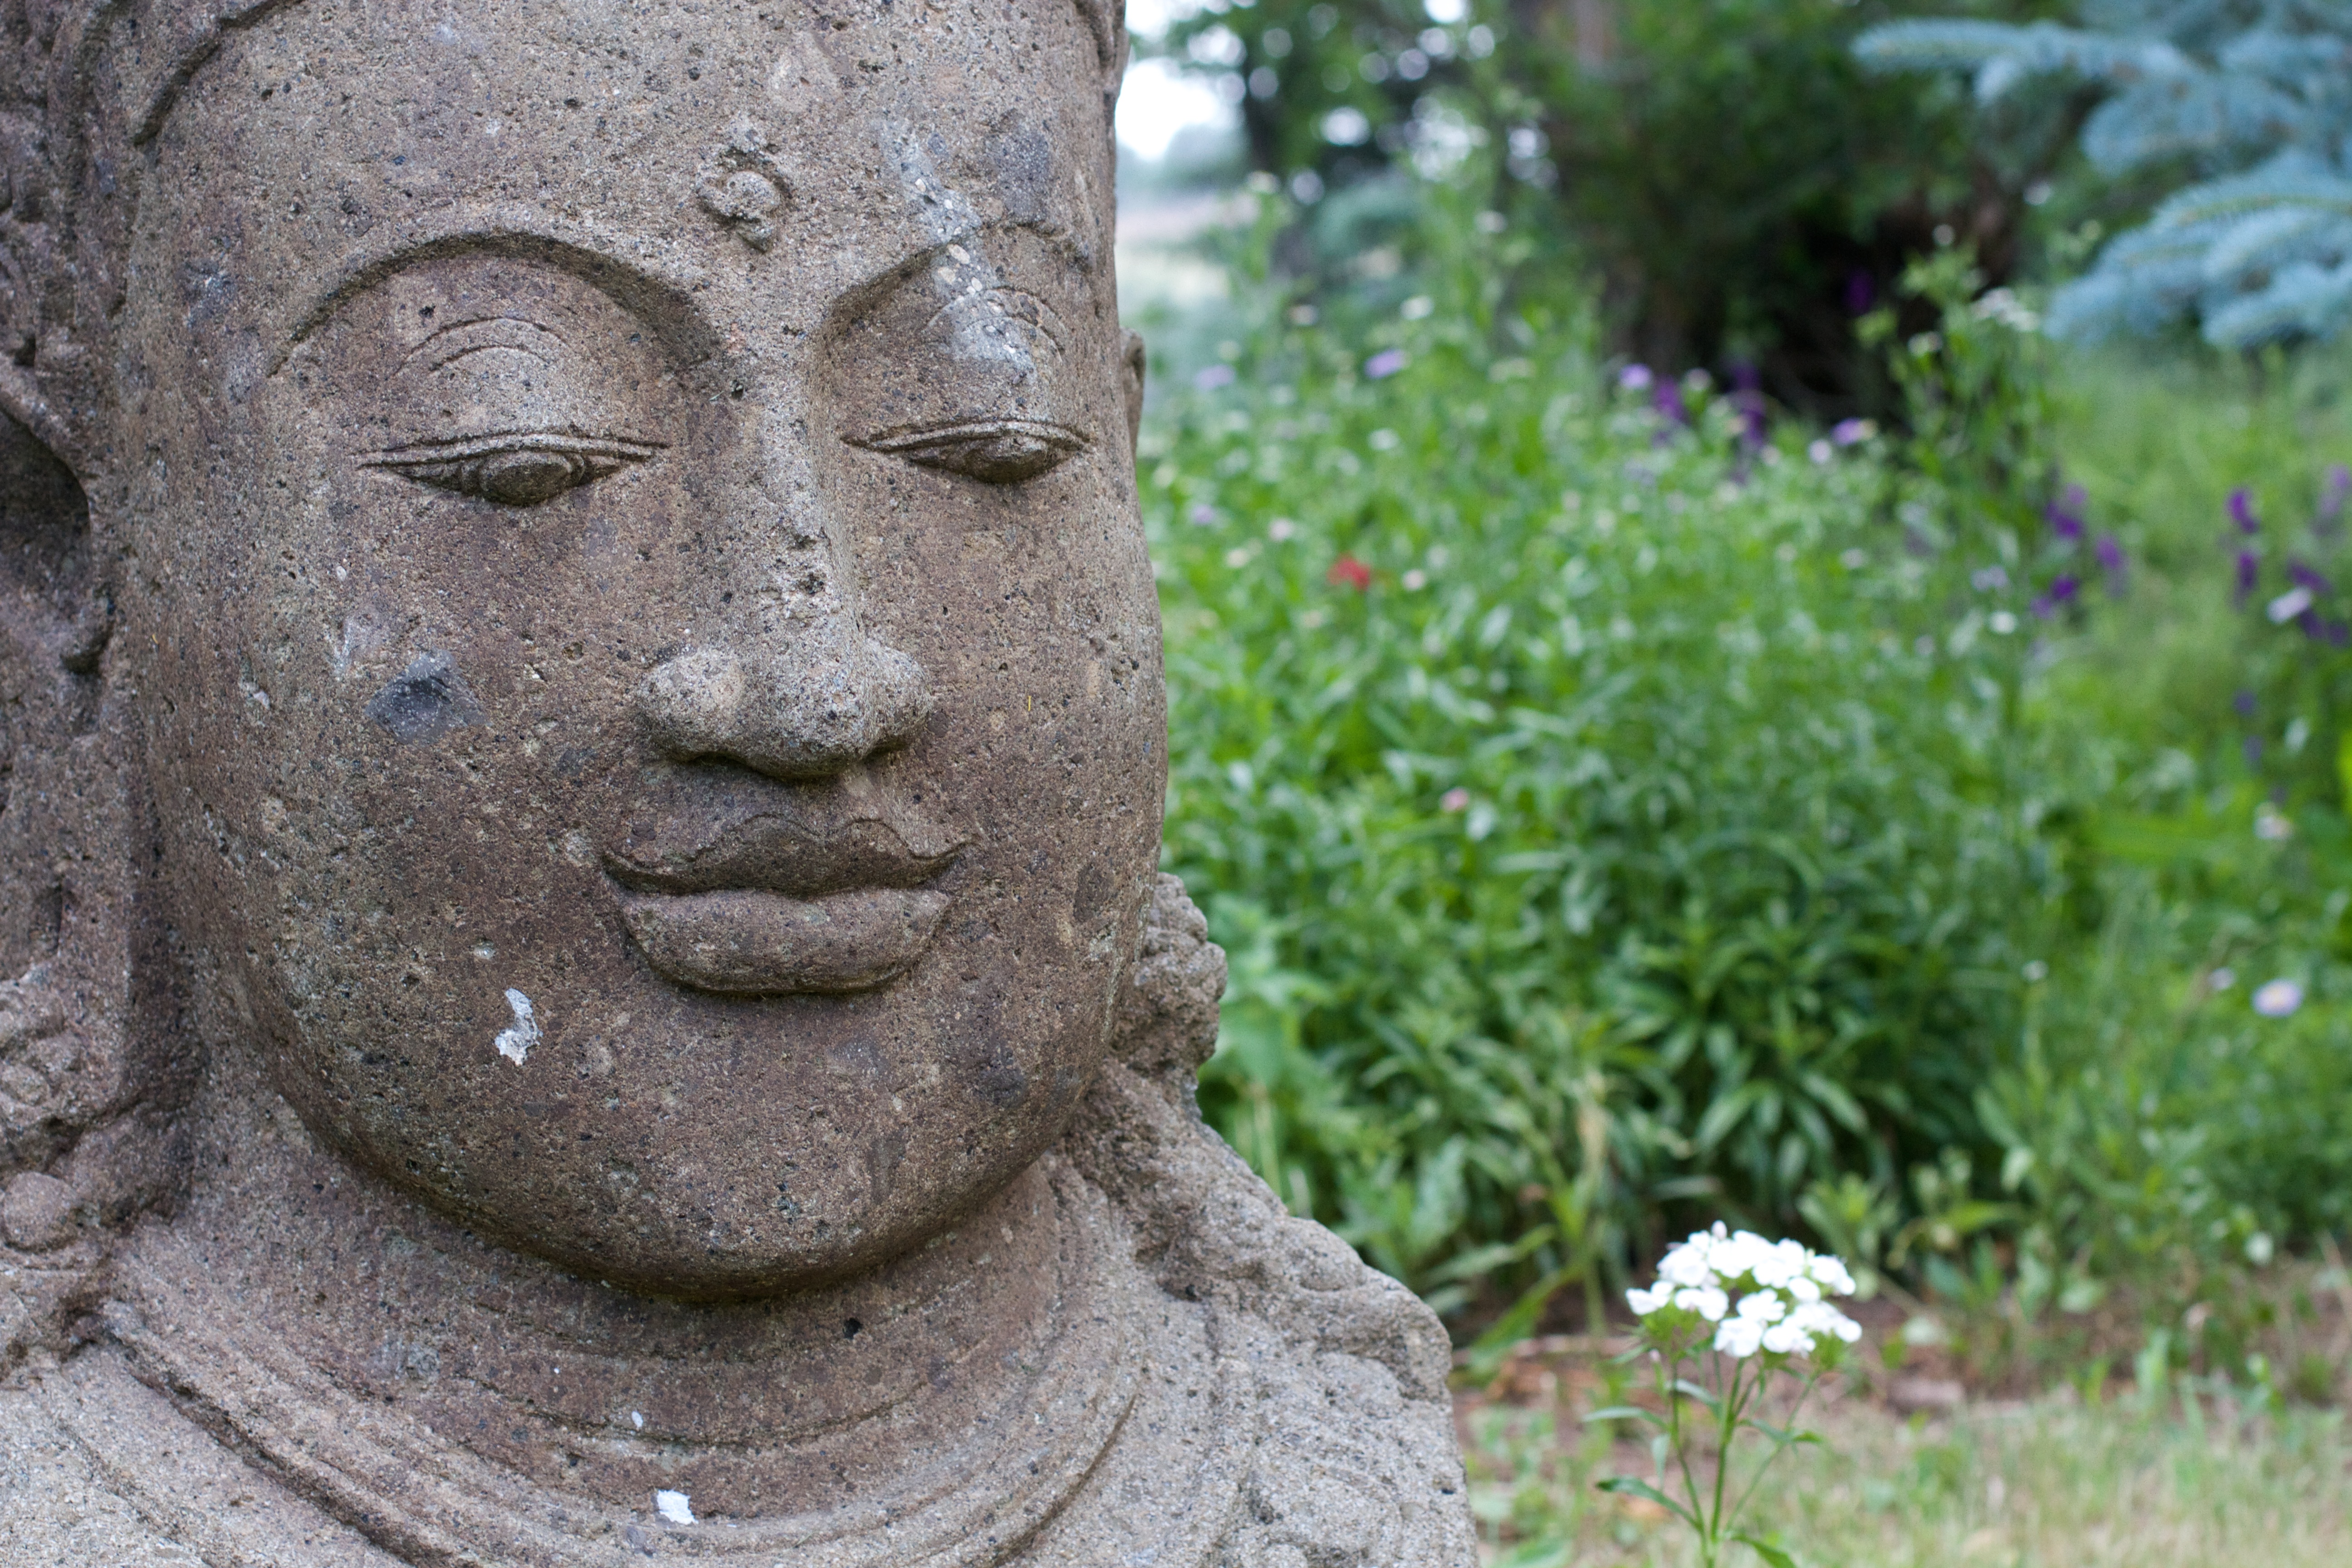
rock, monument, statue, sculpture, art, temple, carving, stone carving, gautama buddha, ancient history